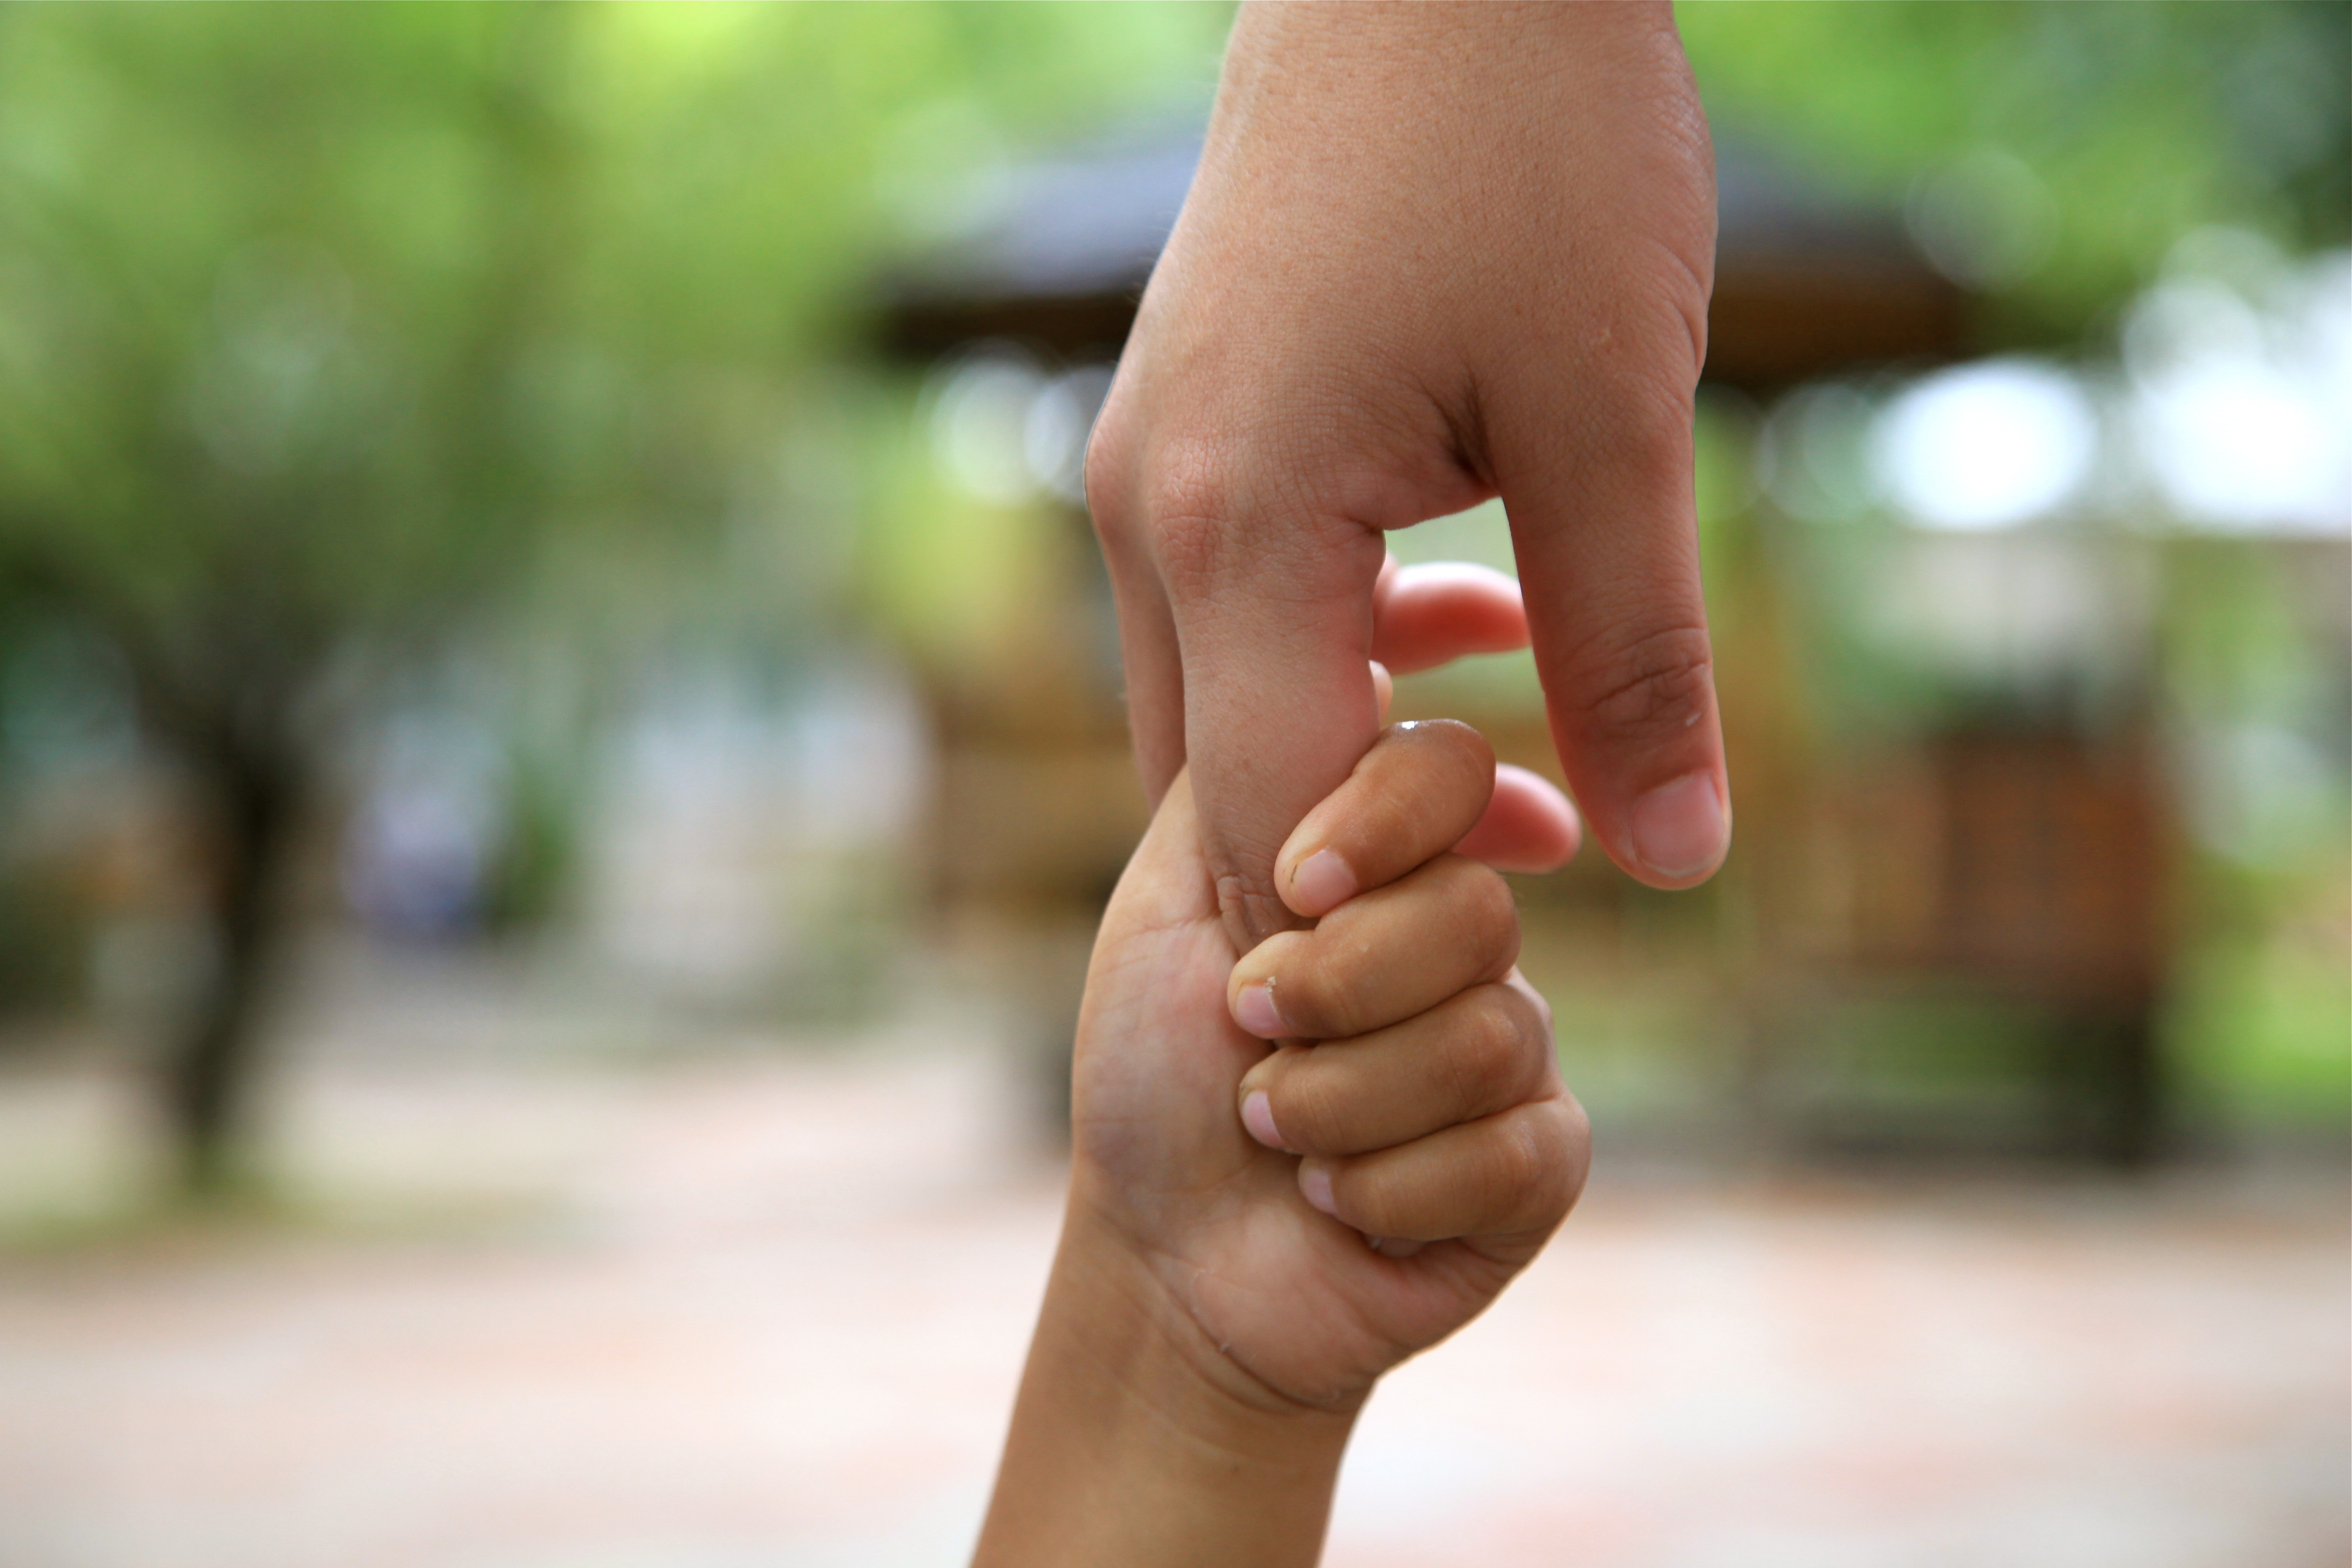
hand, man, person, woman, male, leg, finger, sitting, child, arm, muscle, holding hands, binding, close up, human body, help, kids, hands, skin, adult, thumb, interaction, sense, human positions, human action, fond